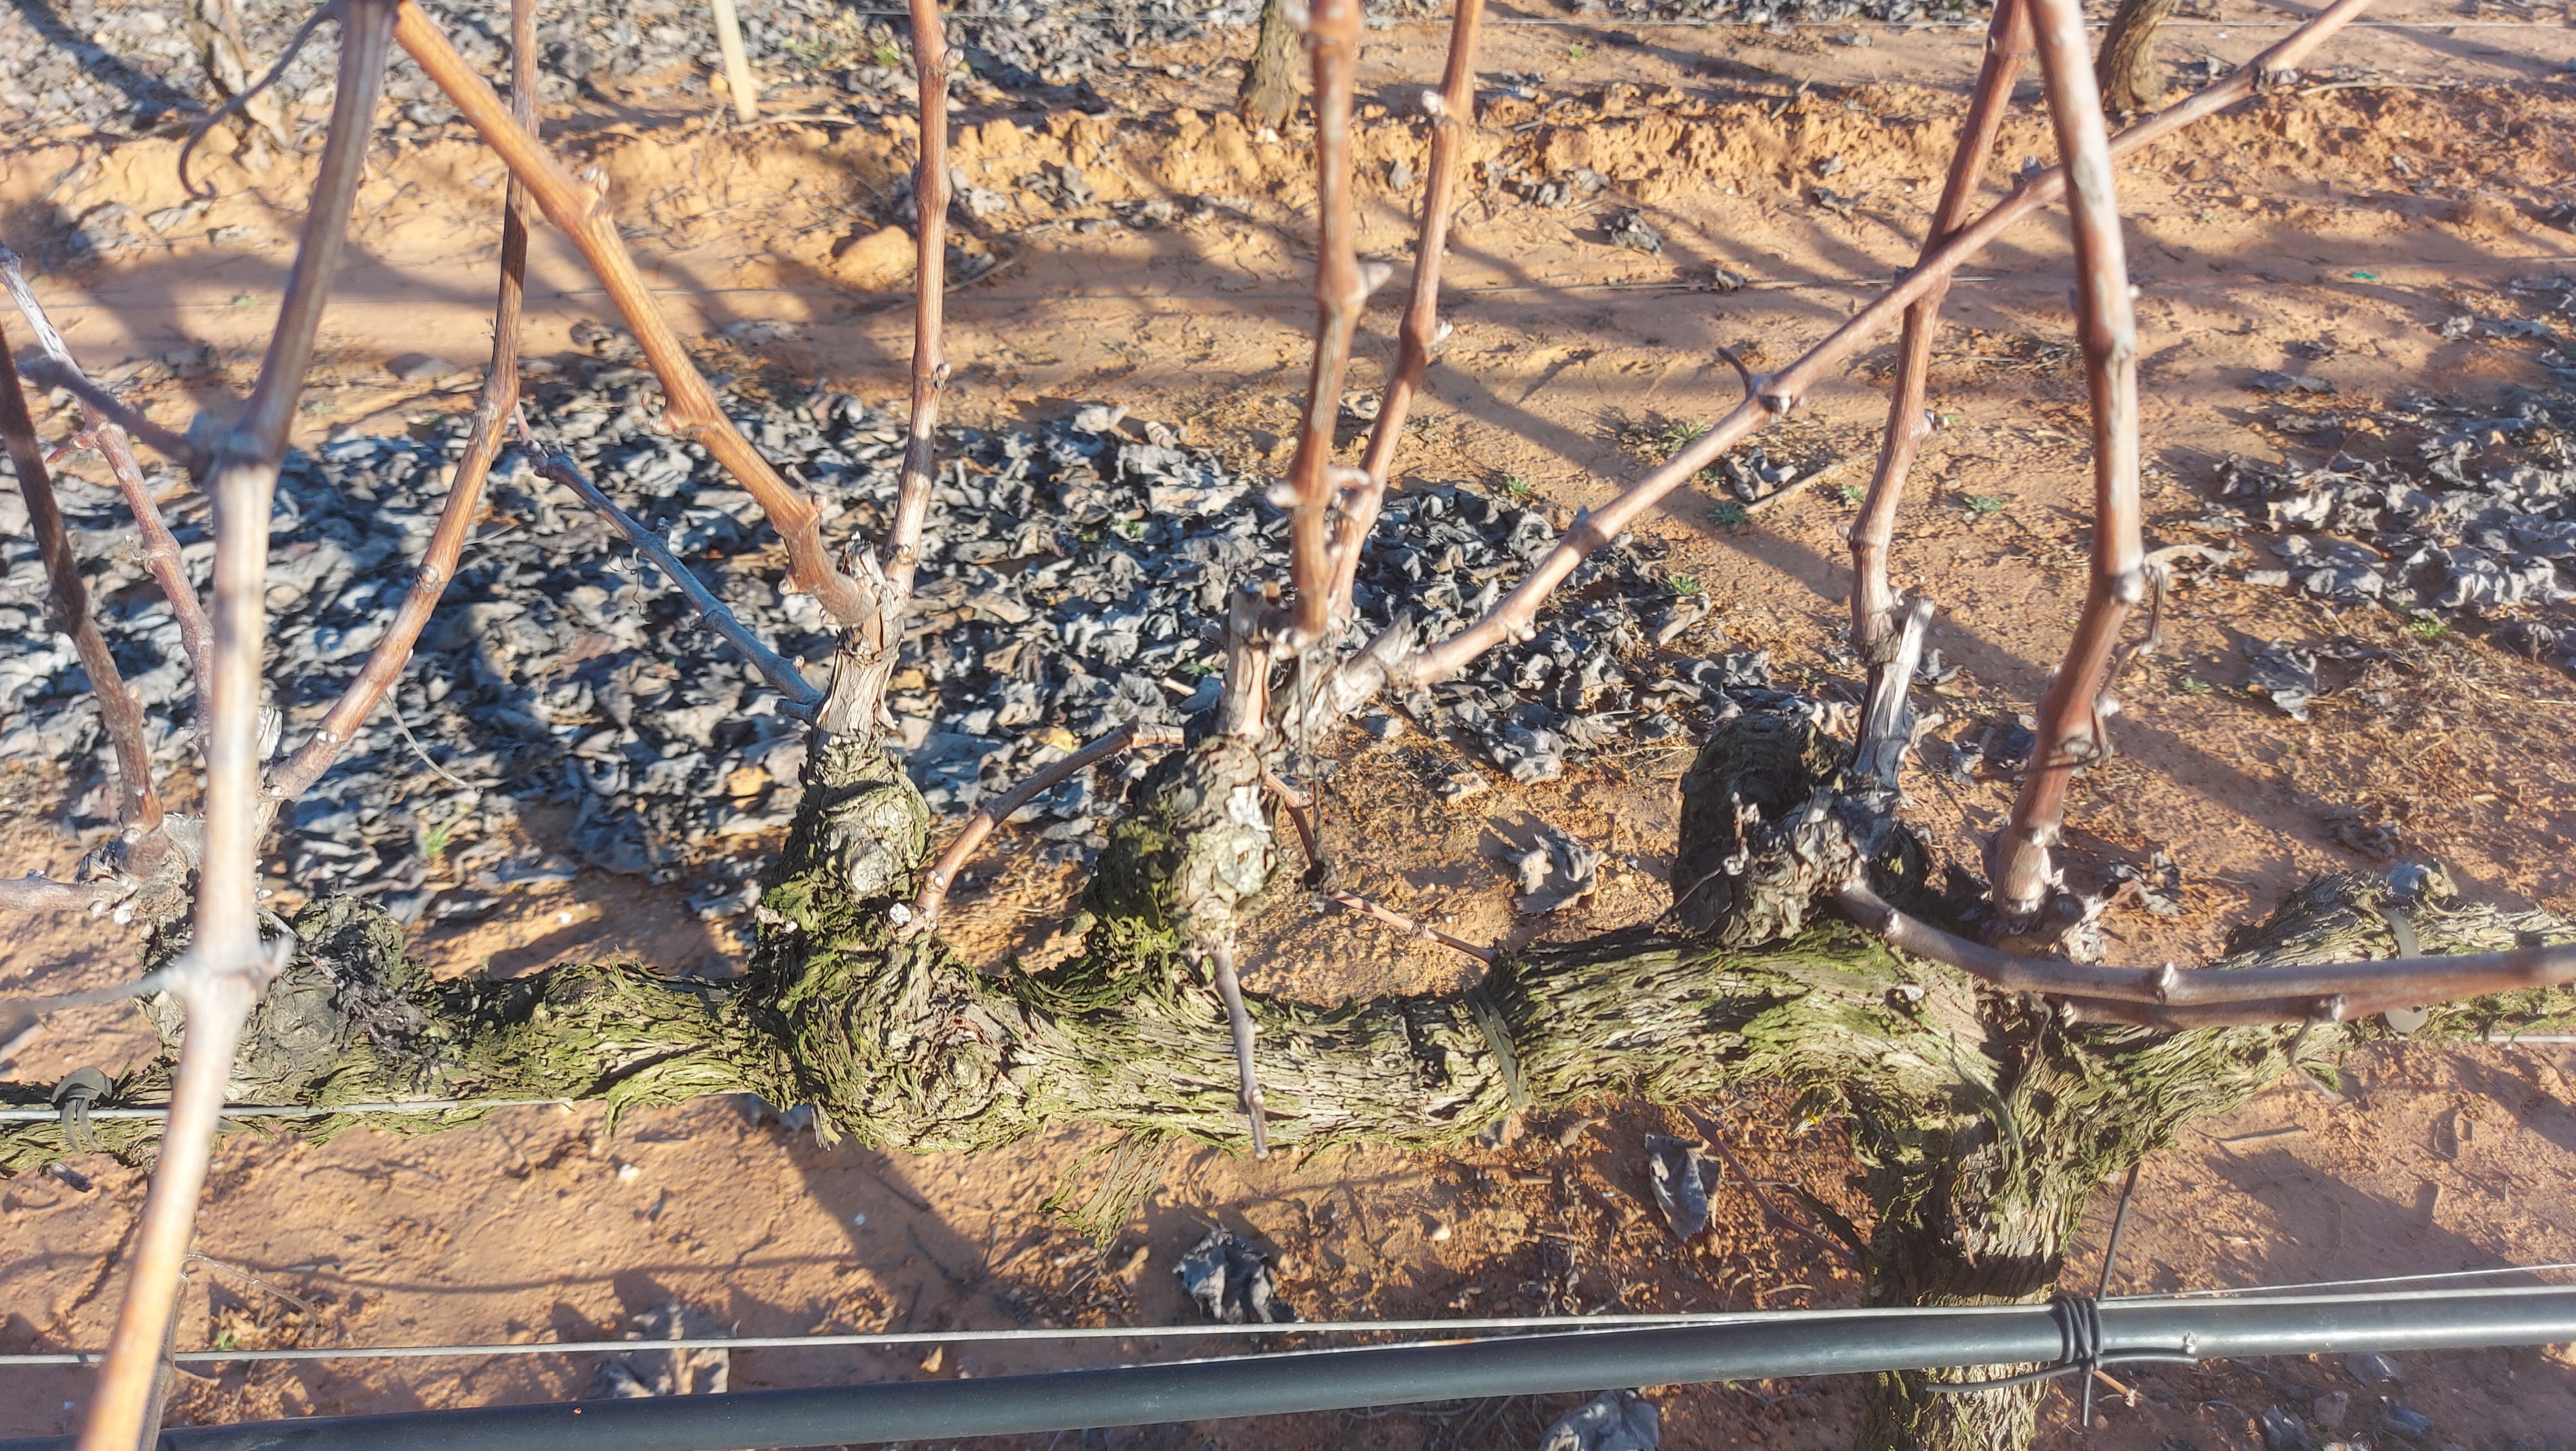
Unpruned shoots: 12
Pruned shoots: 0
Trunks: 1